Naming of comets

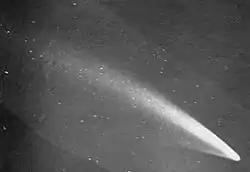
The Great January Comet of 1910, named after the date it appeared

Before any systematic naming convention was adopted, comets were named in a variety of ways. Prior to the early 20th century, most comets were simply referred to by the year when they appeared e.g. the "Comet of 1702".